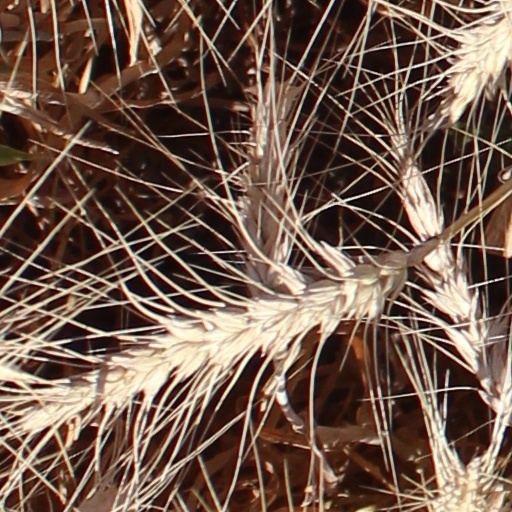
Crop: wheat